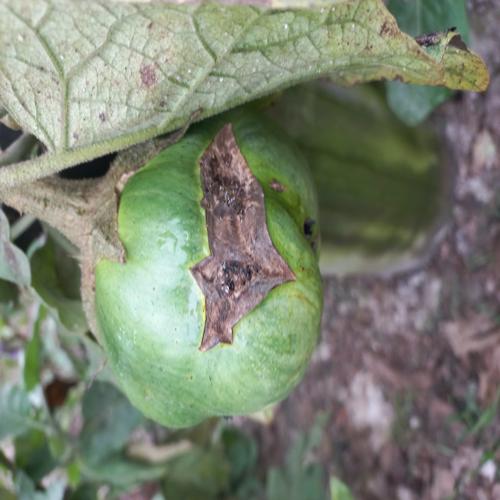
Label: Brinjal Fruit Creaking